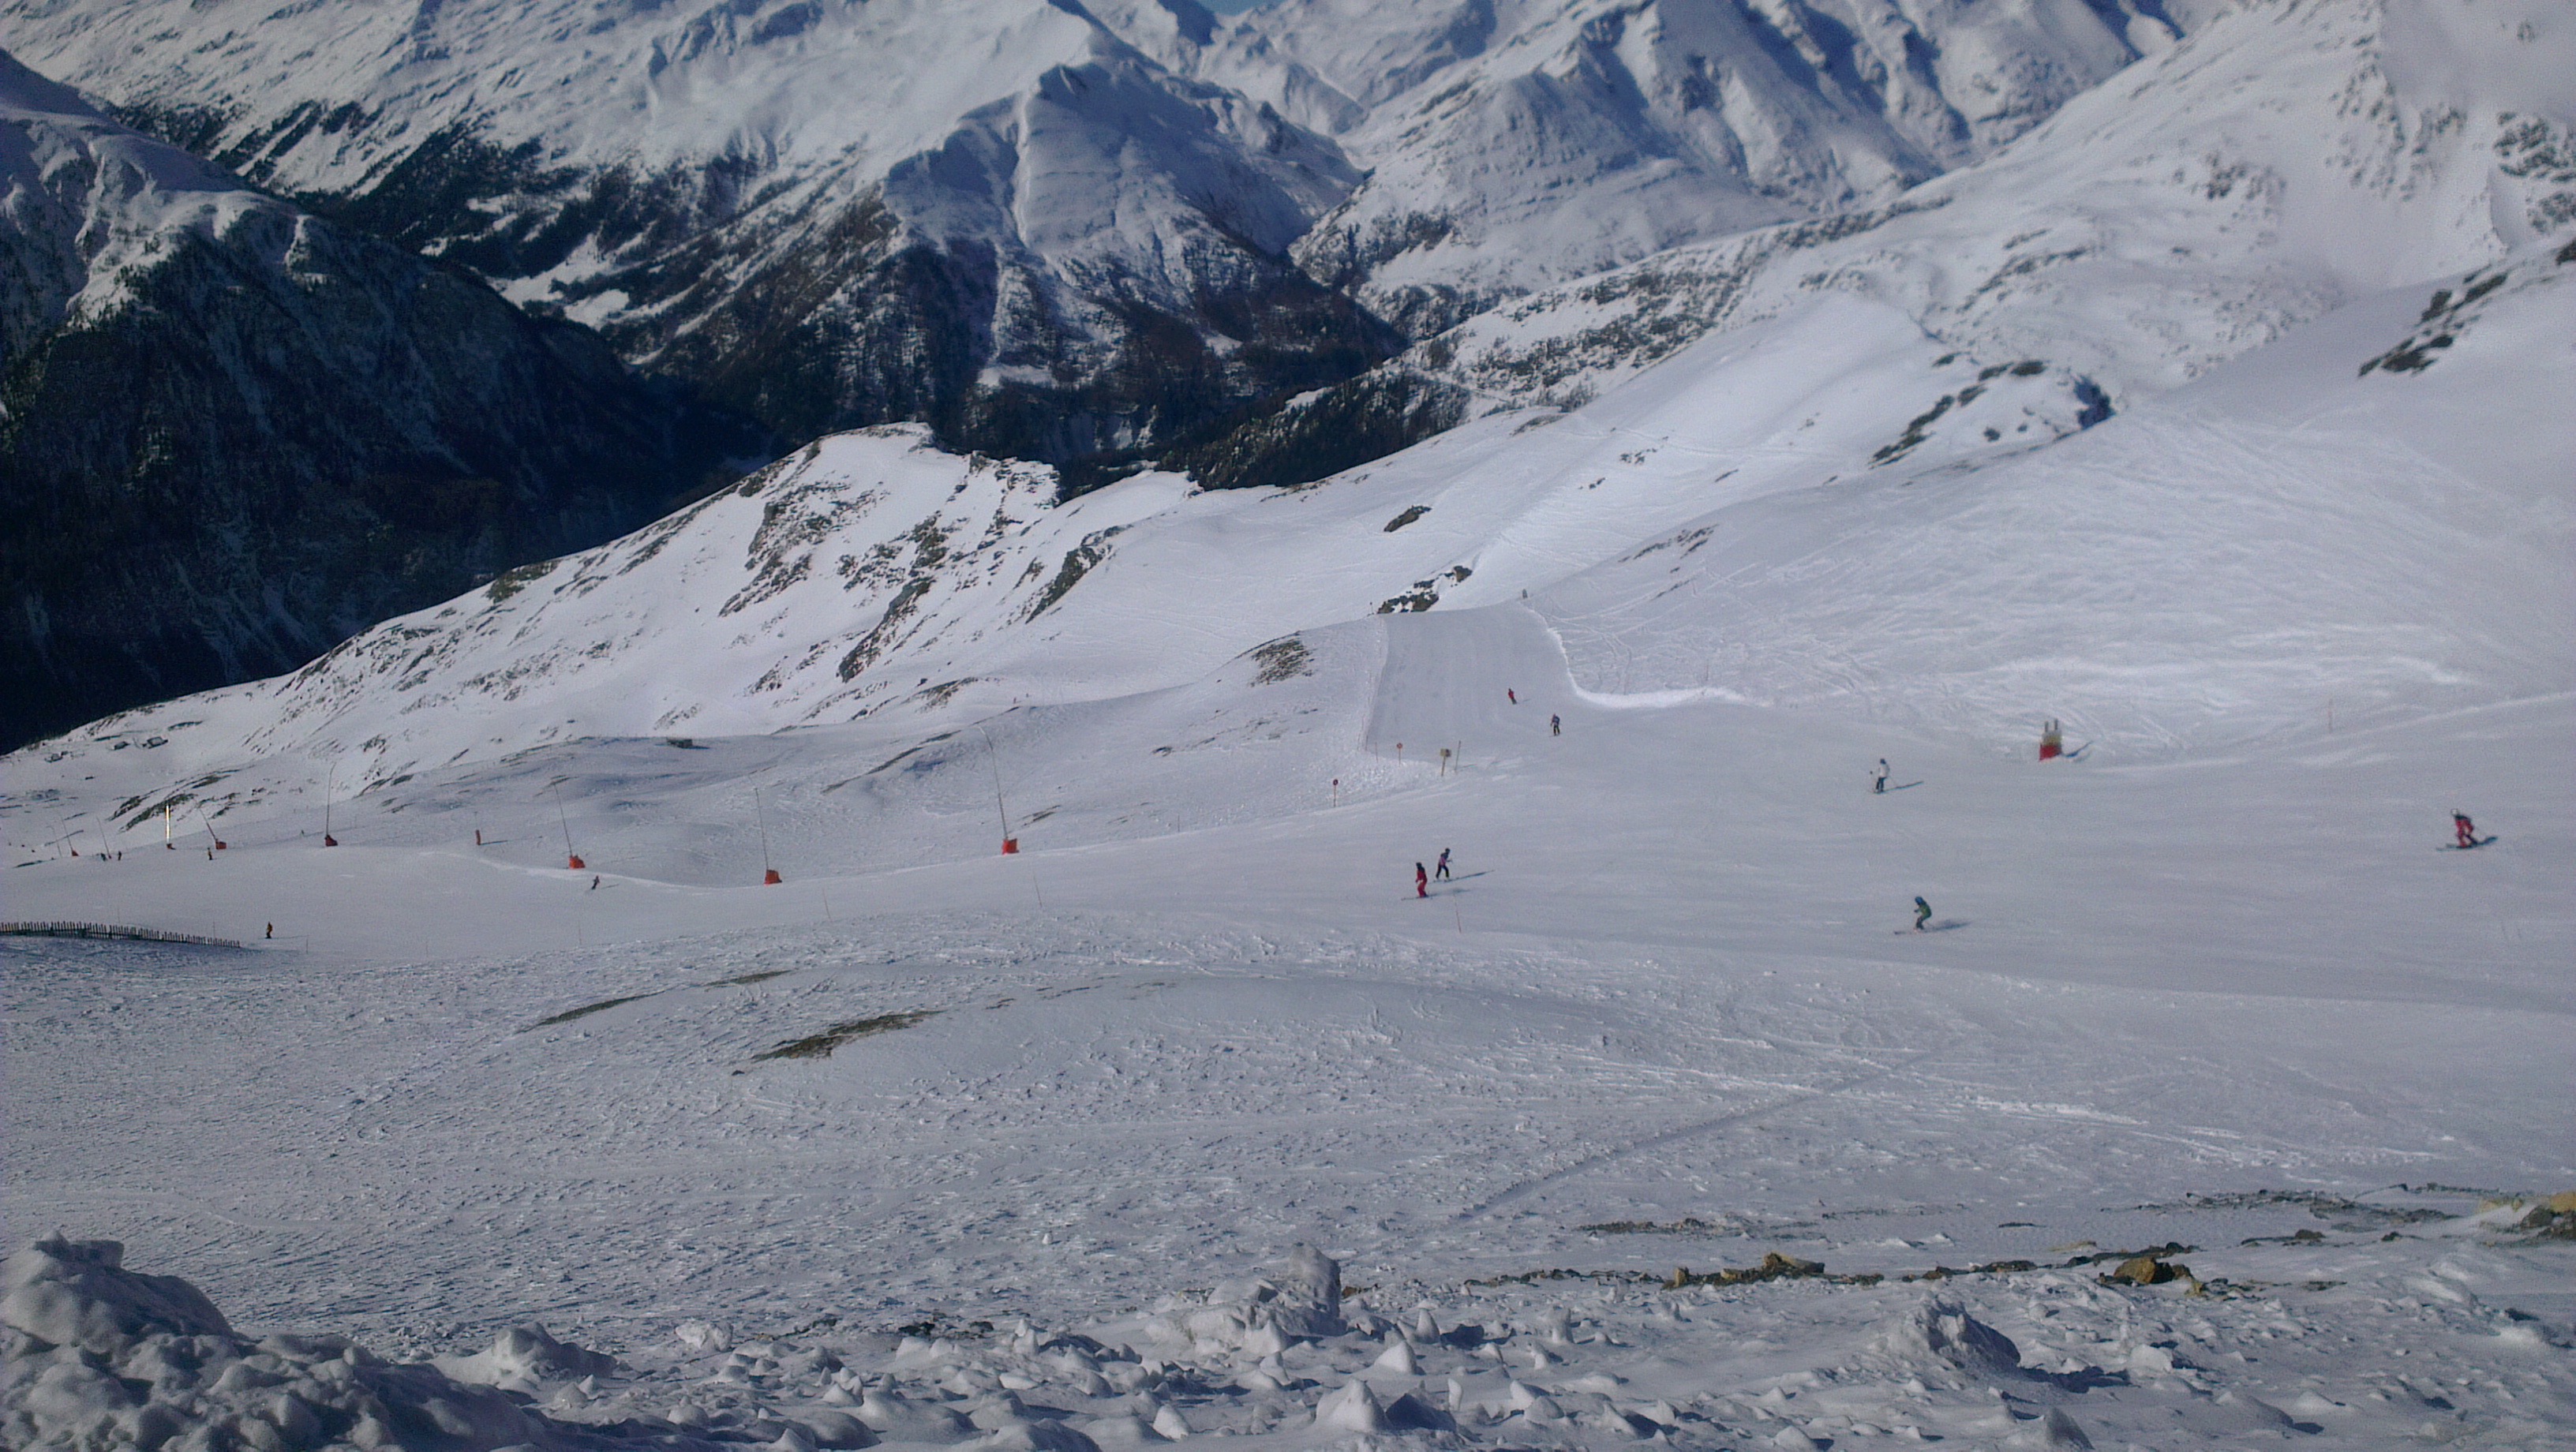
mountain, snow, winter, mountain range, weather, ridge, winter sport, sports, alps, ski, plateau, cirque, piste, heiligenblut, landform, ski touring, ski mountaineering, ski equipment, mountainous landforms, glacial landform, geological phenomenon